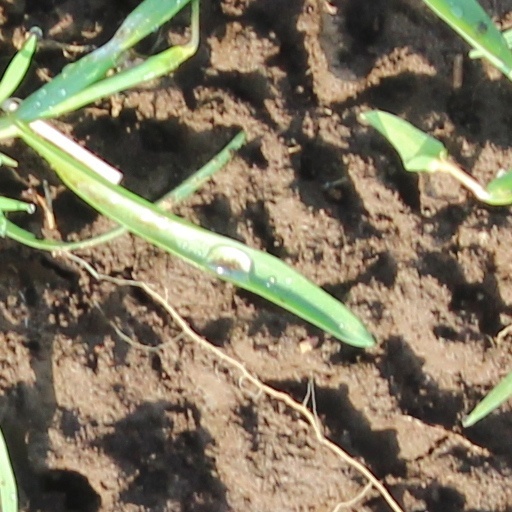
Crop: wheat